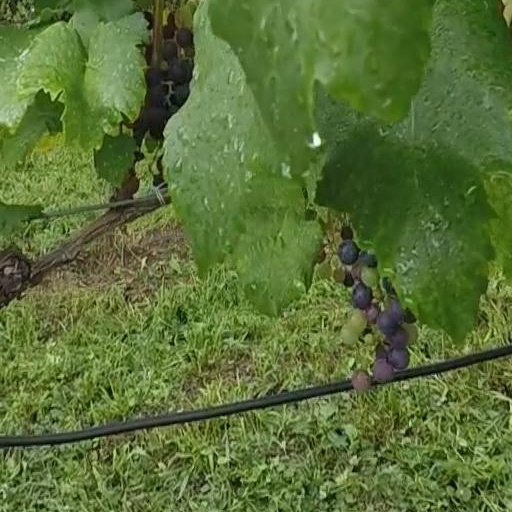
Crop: grape